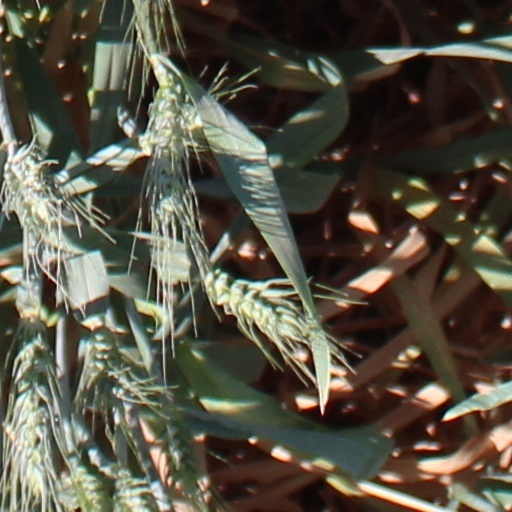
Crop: wheat